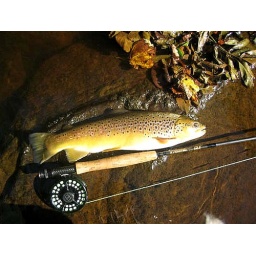
This thick brown trout was caught by Nick Yardley on the river Wharfe while testing out the new Guidewater Vest.